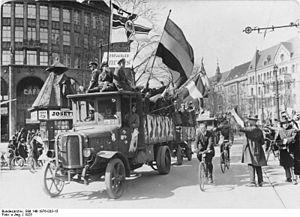
L'élection présidentielle allemande de 1925 est la première élection au suffrage universel direct du président du Reich, le chef de l'État de la république de Weimar. Le premier président, Friedrich Ebert, décédé le 28 février 1925, avait été élu indirectement, par l'Assemblée nationale de Weimar, mais la Constitution de Weimar exigeait que son successeur soit élu par le « peuple allemand dans son ensemble ». Après deux tours de scrutin, les 29 mars et 26 avril, Paul von Hindenburg est élu deuxième président du Reich.